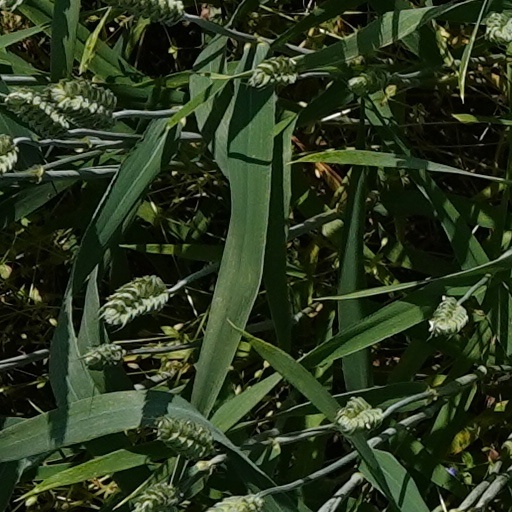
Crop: wheat